Milwaukee-Downer "Quad"

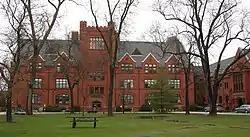
Milwaukee-Downer "Quad"

The Milwaukee-Downer "Quad" is a set of four buildings of collegiate Gothic architecture on the northwest corner of Hartford and Downer Avenues on the Milwaukee, Wisconsin campus of the University of Wisconsin–Milwaukee, designed by Alexander C. Eschweiler and erected between 1897 and 1905 to house Milwaukee-Downer College. The complex was added to the National Register of Historic Places in 1974.